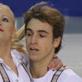
Age: 16